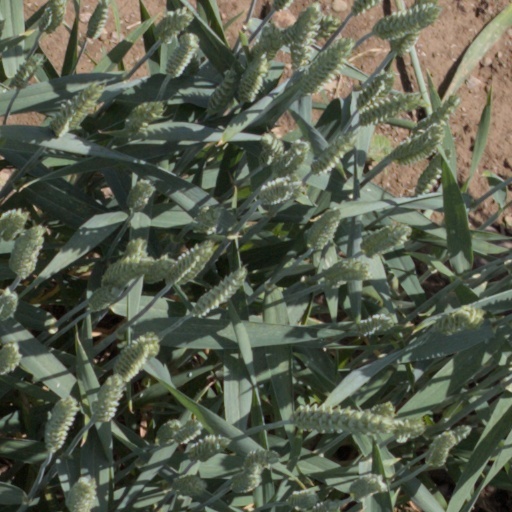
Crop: wheat